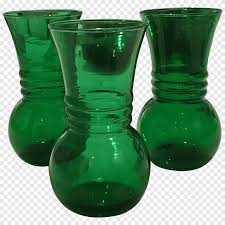
Waste category: glass